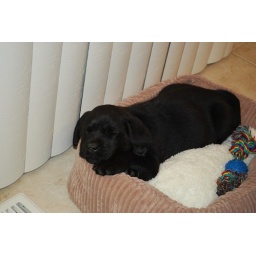
Oliver's first few days home and sleeping in his new bed!